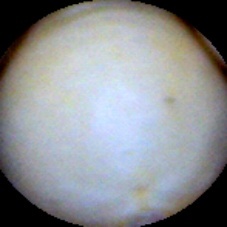
Label: Intact